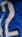
Number: 2